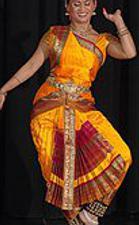
Dance form: bharatanatyam